Ulwaluko

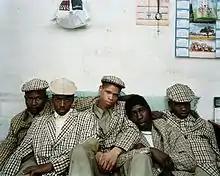
Xhosa initiates after circumcision ritual

The ancient ritual of Ulwaluko is still perceived as relevant by young Xhosa men, and Xhosa people. [Mdedetyana, 2019] It is a sacred family-oriented practice. Many are emotionally attached and find cultural significance in the ritual. Male circumcision is accessible in the hospital/clinical setting however, this option has not replaced Ulwaluko as it does not equate to the cultural meaning of Ulwaluko beyond the removal of the foreskin.(Mdedetyana, 2019) Several ceremonies take place before the young person 'enters' in which the family gathers to seek blessings and see the boy off. The young boys are reintroduced to their ancestors and 'uQamata', they are taught about their history, are taught discipline, to be family men and how to be responsible young people who contribute positively to society. There is absolutely (or should not be) no sex in the bush, hetero or otherwise, as it is considered a holy place safe for children (like Sunday school). Women and young women are not allowed, although in some families even young children may be allowed visitation as young children are venerated and represent purity and innocence. Therefore, the sexual identity of the initiate himself is less of a consideration, if at all, as he is himself still a boy child, therefore his innocence is not severed at the incision but marks (inxeba) a bittersweet transition from boy to man. He is not 'made' a man in the 'bush'.